Rees Howell Gronow

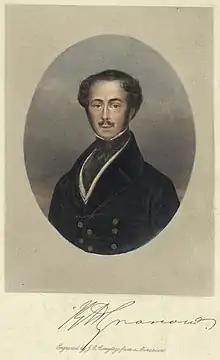

Rees Howell Gronow (179422 November 1865), "Captain Gronow", was a Welsh Grenadier Guards officer, an unsuccessful parliamentarian, a dandy and a writer of celebrated reminiscences.